Bolivia

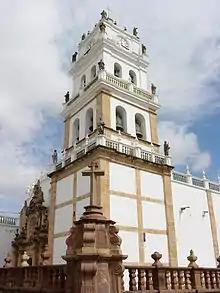
Metropolitan Cathedral of Sucre in Sucre, a UNESCO World Heritage city

The Spanish conquest of the Inca empire began in 1524 and was mostly completed by 1533. The territory now called Bolivia was known as Charcas, and was under the authority of Spain. Local government came from the Audiencia de Charcas located in Chuquisaca (La Plata—modern Sucre). Founded in 1545 as a mining town, Potosí soon produced fabulous wealth, becoming the largest city in the New World with a population exceeding 150,000 people.